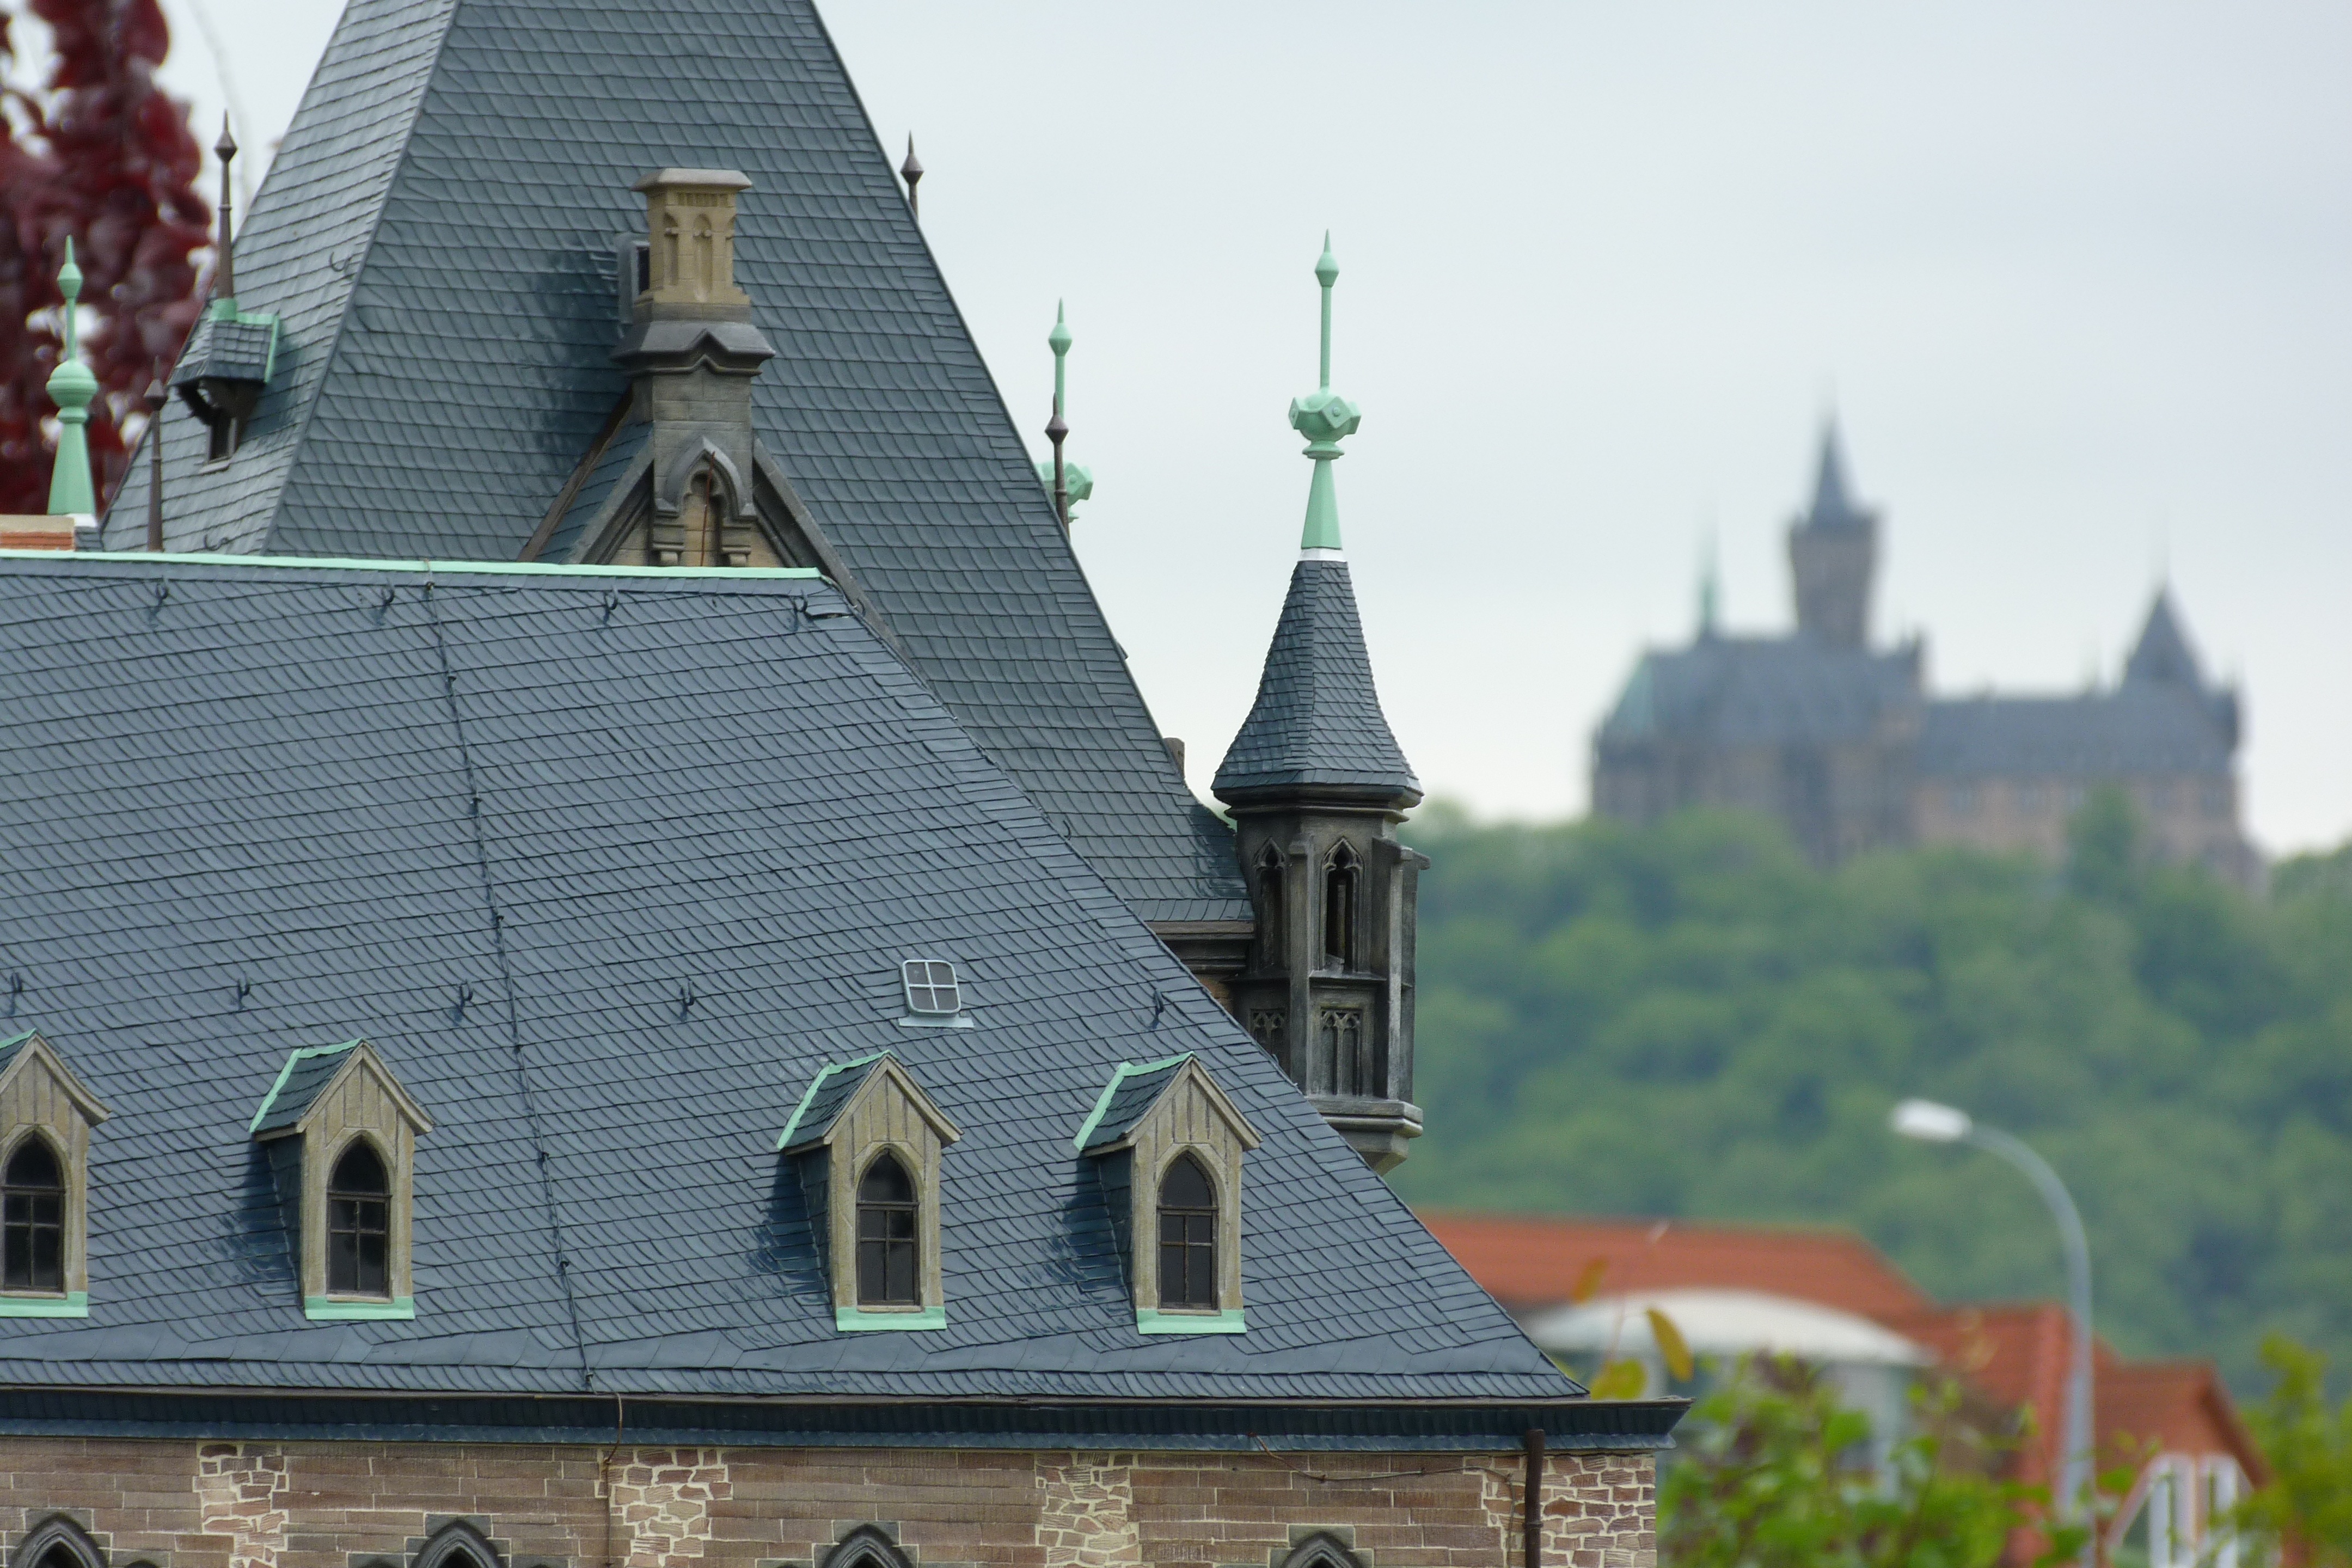
building, stone, model, tower, castle, landmark, facade, church, chapel, place of worship, spire, steeple, monastery, boulder, resin, wernigerode, schierke wood